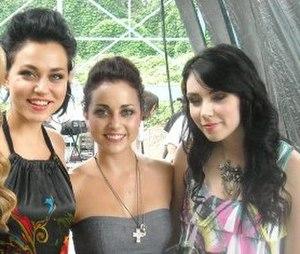
Everlife est un groupe de musique américain.
Cet article est une liste non exhaustive de girls bands existant ou ayant existé. Un girls band est un groupe de musique féminin dont les membres chantent et jouent de leur propre instrument.